Bradfield Dale

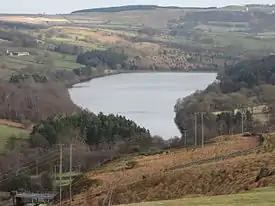
View down the dale from Boots Folly, Dale Dike reservoir in view

Bradfield Dale is a rural valley west-northwest of the City of Sheffield in England. The valley stands within the north-eastern boundary of the Peak District National Park just west of the village of Low Bradfield. The dale is drained by the Strines Dike which becomes the Dale Dike lower down the valley, these being the headwaters of the River Loxley. The dale contains two reservoirs, Strines and Dale Dike, and a third, Agden Reservoir, stands in a side valley just above Low Bradfield. The dale is characterised by agricultural land interspersed with farming and residential buildings. It is approximately long from its foot at Low Bradfield to its head on Strines Moor.